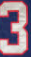
Number: 3